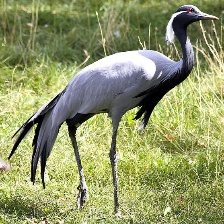
Species: DEMOISELLE CRANE
Scientific name: GRUS VIRGO
ImageNet parent category: crane